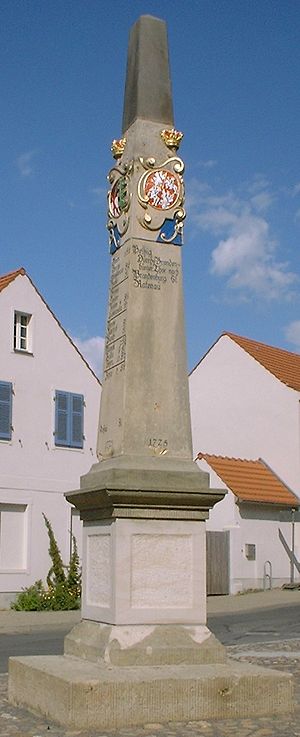
Bad Belzig
Postmilesøjlen
Bad Belzig er administrationsby i landkreisPotsdam-Mittelmark i den tyske delstat Brandenburg. Den ligger cirka 70 km sydvest for Berlin.